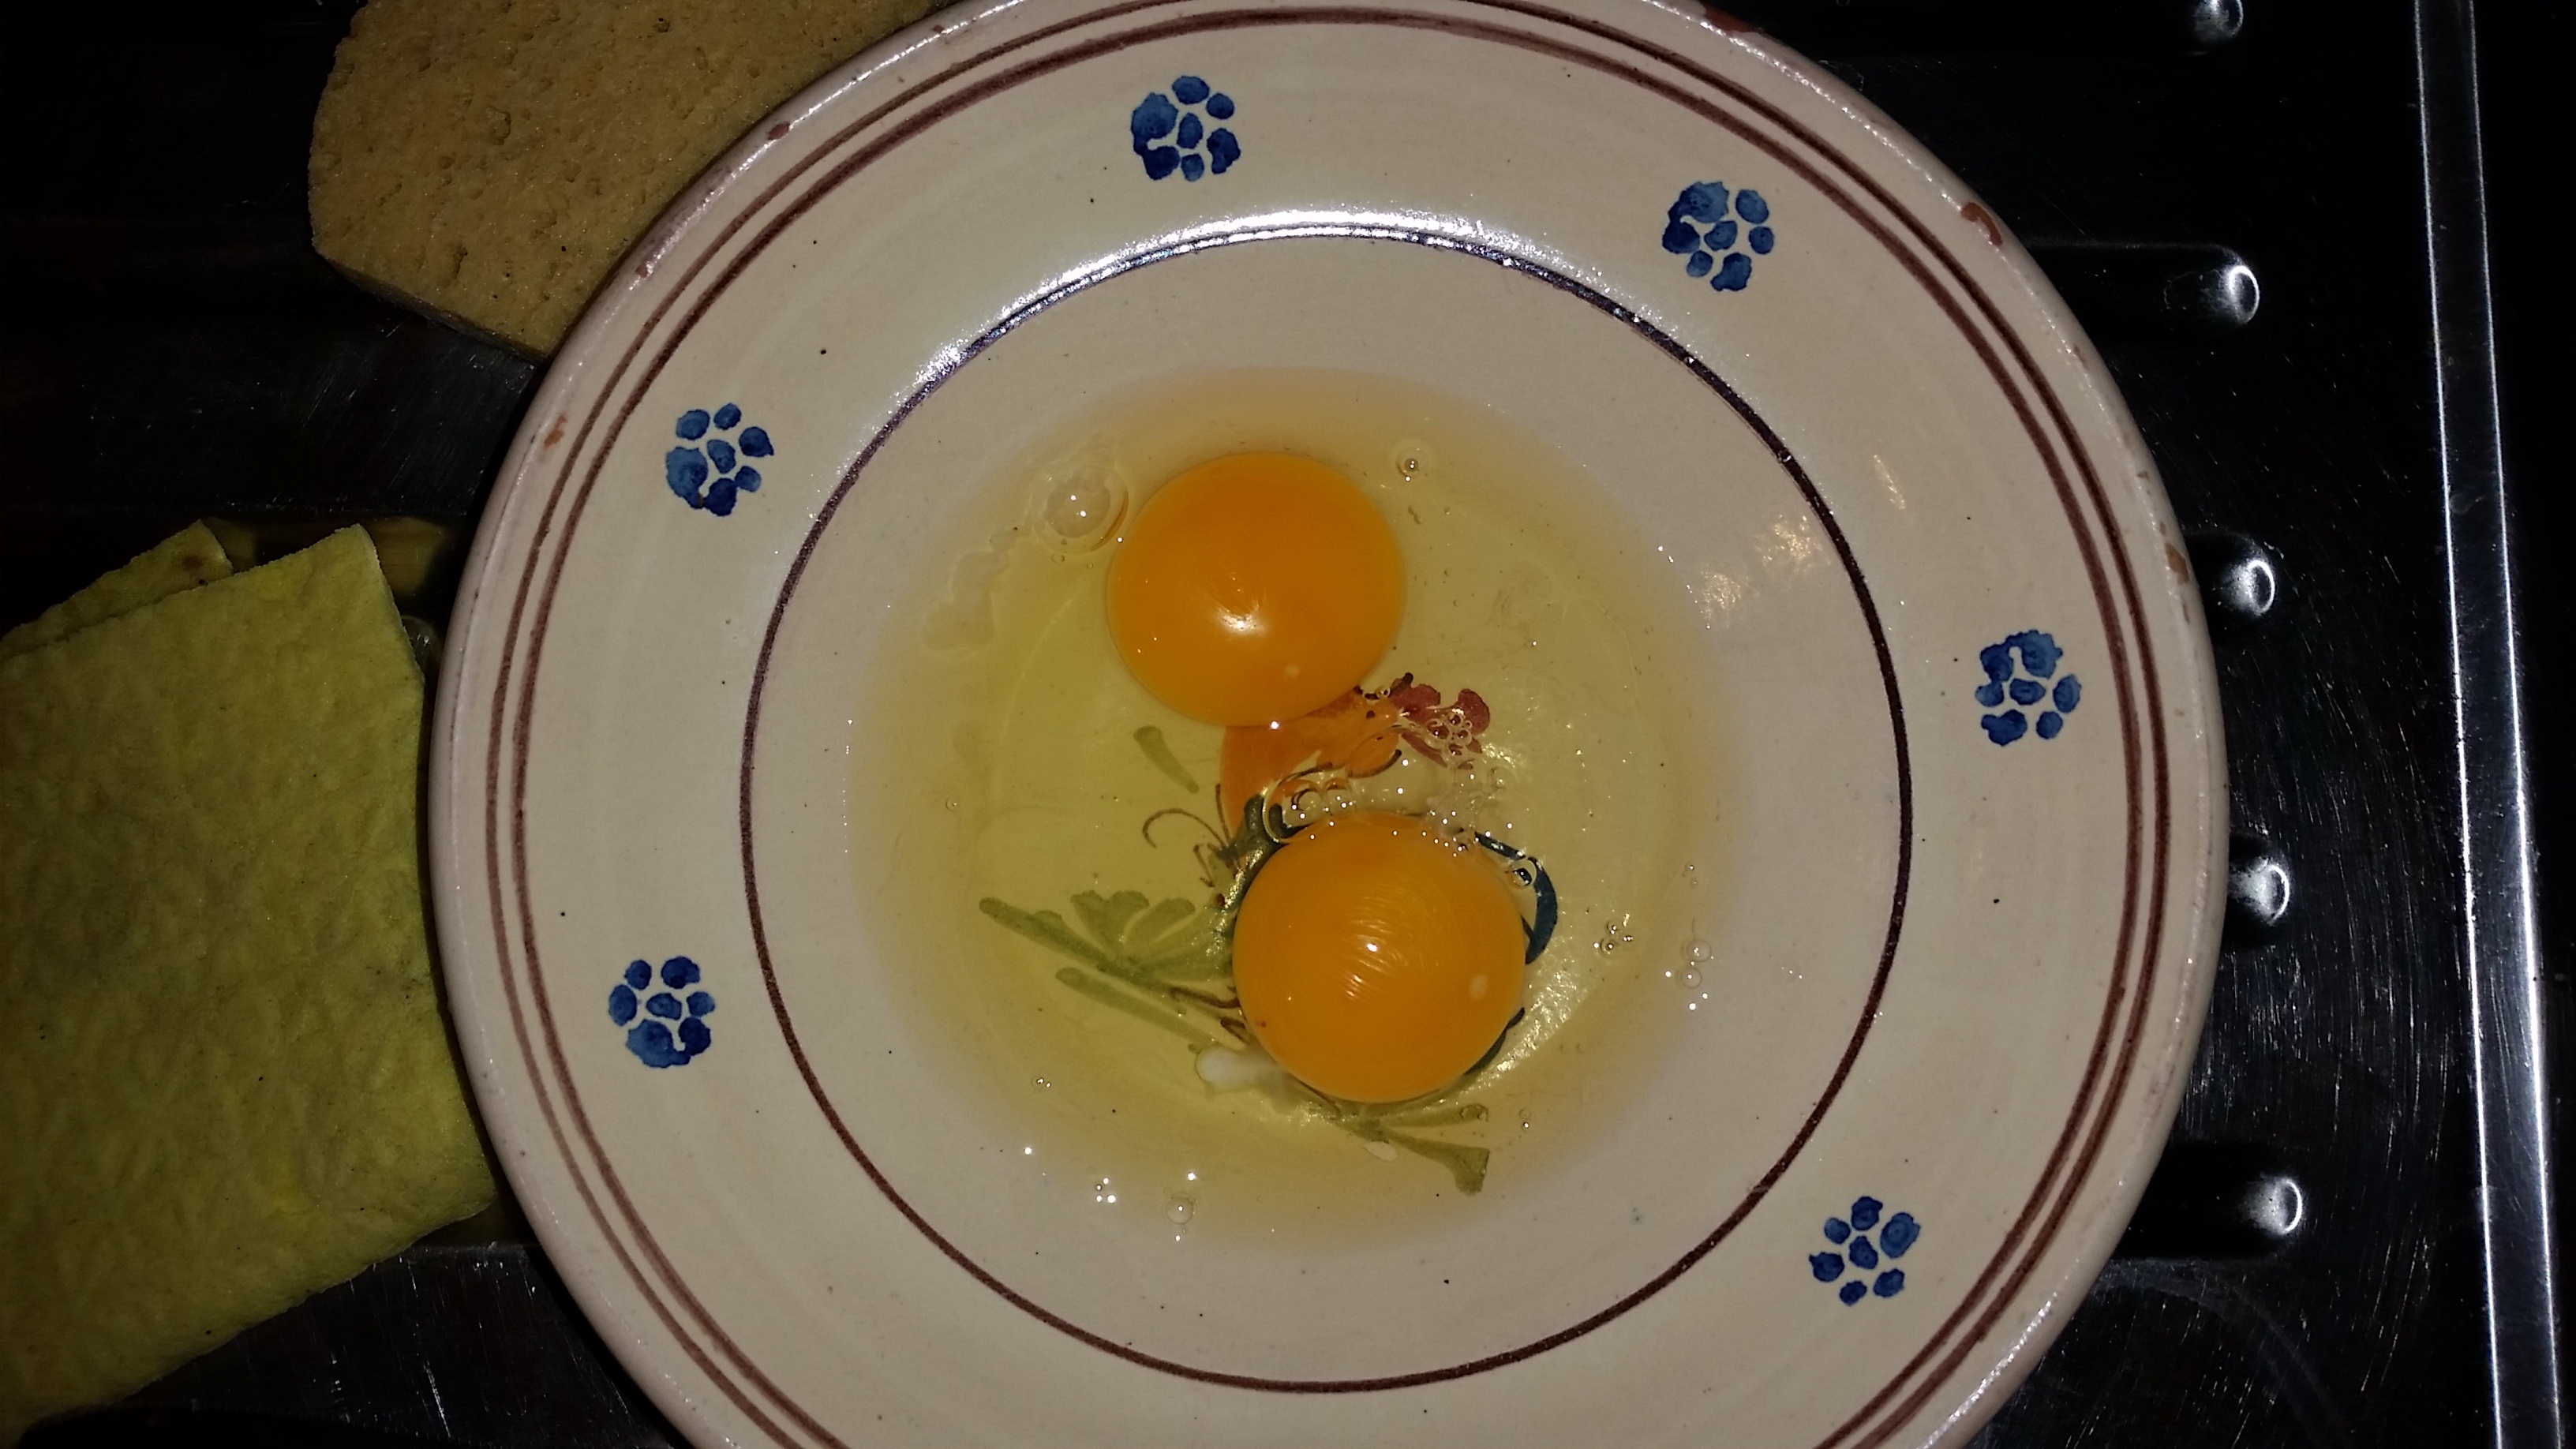
meal, food, egg, eggs, raw, egg yolks, egg whites